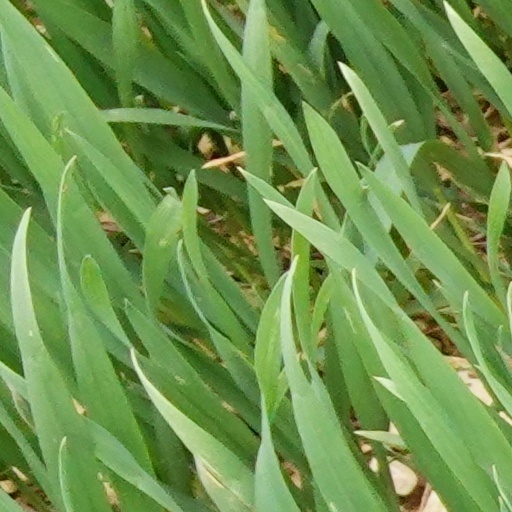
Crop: wheat